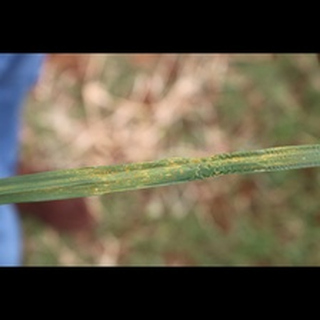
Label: wheat_black_rust